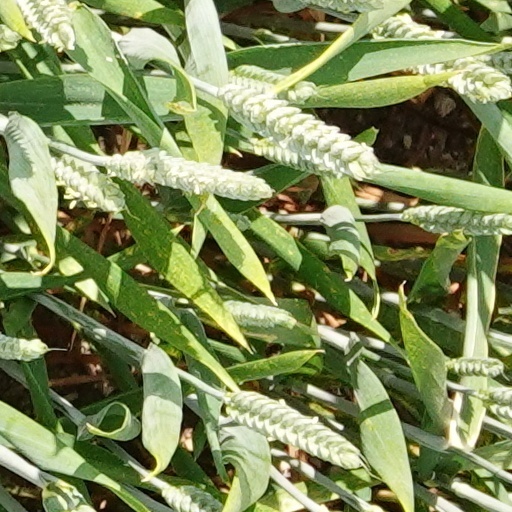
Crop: wheat